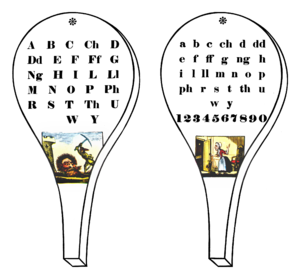
Un abécédaire est un support visuel présentant l'ensemble des symboles d'un alphabet, presque toujours listés dans l'ordre alphabétique, puis suivie d'un ou de plusieurs mots dont la première lettre commence par l'initial désignée.